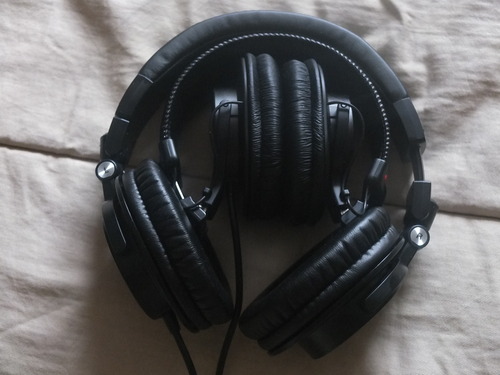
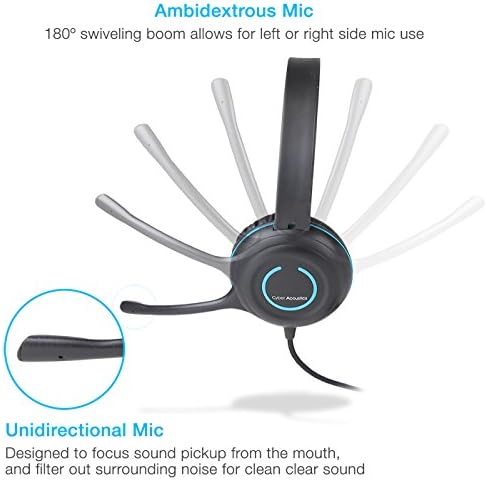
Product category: headphones
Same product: no